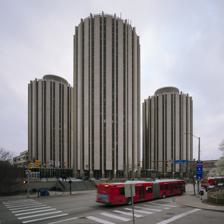
Building: Litchfield Towers
Country: United States of America
Year built: 1963
Complex of residence halls at the University of Pittsburgh's main campus Litchfield Towers From left to right, Towers A, B, and C Former names Tower Residence Halls Alternative names the Towers General information Architectural style International Style Location Oakland neighborhood Town or city Pittsburgh Country United States Coordinates 40°26′33″N 79°57′25″W / 40.442542°N 79.957064°W / 40.442542; -79.957064 Current tenants ~1,850 students Cost $14 million Owner University of Pittsburgh Height From lobby to roof: Tower A 198.3 feet (60.4 m) Tower B 224.4 feet (68.4 m) Tower C 171 feet (52 m) Design and construction Architect(s) Dahlen Klahre Ritchey Architecture firm Deeter & Ritchey Litchfield Towers, commonly referred to on campus as "Towers", is a complex of residence halls at the University of Pittsburgh 's main campus in the Oakland neighborhood of Pittsburgh, Pennsylvania , United States. Litchfield Towers is both the largest and tallest residence hall at the University of Pittsburgh, housing approximately 1,850 students. Designed by the architectural firm of Deeter & Ritchey, the complex was completed in 1963 and was named for former chancellor Edward Litchfield following his death in an airplane crash in 1968. The complex consists of three towers, which during construction were designated A, B, and C in the architectural plans . The names stuck after the towers were completed, and the towers are still so named today. Towers A, B, and C house mostly first-year freshmen . The towers are all of different heights, and differ slightly in their living accommodations. Tower B is the tallest of the three, at 22 stories. Tower A is 19 stories tall, and Tower C is 16 stories in height. Rooms in Towers A and B are the same size, roughly 17 ft (5.2 m) by 11 ft (3.4 m). These measurements are not exact, however, because the three towers are cylindrical in shape (although actually twenty-sided) and the rooms themselves are therefore somewhat trapezoidal. History Edward Litchfield The original proposal for the "unusual skyscraper dormitory" complex, designed by Dahlen Ritchey of the architectural firm of Deeter & Ritchey, was unveiled in June, 1960 and called for three towers to contain living quarters with unobstructed views for 1,868 male students. The towers were preliminarily designated as A, B, and C, with undergraduates to occupy tower A and B and graduate students tower C.  The towers would rise from a three-story base that included a dining room accommodating 14,000 students, serving men from the towers and women from the nearby Schenley Quadrangle residences, as well a parking garage in its bottom level. Construction was initially delayed a year due to perceived high expense, but the dormitories opened in September, 1963 at a cost of $14 million with initially 1,150 residents filling approximately two-thirds of the spaces. The reference to the three towers as A, B, and C, which originated in their designs, remains to this day, although from their inception, the towers have been designated with unofficial nicknames reflecting the similarity of their shape to the canister packaging of the coinciding to the commercial cleansing products Ajax , Bab-O , and Comet . Due to the obscurity of Bab-O cleanser in more recent years, Tower B has often been referred to by the nicknames Bon Ami and Bounty . Collectively, the dorms were at first simply referred to by the university as the Tower Residence Halls. In 1971, the university formally named the complex Litchfield Towers in honor of Edward Litchfield who had served as Pitt's chancellor during their construction and subsequently died in a tragic 1968 airplane crash. Towers A and B Tower A (right) and Tower B (left) Towers A and B are very similar to each other. All rooms in both towers are doubles, meaning that two people share each room. There is a lounge the size of three dorm rooms every third floor, containing a large television and several couches and tables for studying. Communal and university-sponsored events frequently take place in the various lounges throughout the towers. Every floor shares a communal bathroom, with several shower and restroom stalls. Each floor has twenty rooms, except for the lounge floors, which only have seventeen. Each floor's resident assistant lives alone in their respective room, meaning each floor houses 39 people. On the ground floor of Tower A there is a small fitness center containing treadmills , ellipticals, bikes, and weight equipment. A fully functioning post office and all student mailboxes are located on the ground floor of Tower B. Due to the fact that both Towers A and B are exclusively residences for first year students, they are both designated as alcohol-free. Its distribution, sale, and consumption, is punished if discovered. Previously, there had been several specialized student communities in Litchfield Towers which are set aside by the university, although they have since moved to other on-campus housing spaces. Students Pursuing Academics and Careers in Engineering, commonly referred to as the "SPACE" floors, was located on floors 8 through 11 of Tower A until it was moved to Forbes Hall in 2011. The University Honors College first-year Living Learning Community was housed on floors 11 and 12 of Tower B prior to 2005, and then on floors 11 through 14 after 2005, and the University of Pittsburgh College of Business Administration Living Learning Community is located on floors 9 and 10 of Tower B. After the 2006–2007 school year, The University Honors College First-Year Honors Community was moved to Forbes Hall until 2011 when it moved to Sutherland Hall, while the College of Business Administration Living Learning Community was moved directly to Sutherland Hall in 2007. Tower C Tower C, Floors 3–16 Tower C is different from Towers A and B in several ways, but primarily in the fact that its rooms are single occupancy. The rooms are 2/3 the size of rooms in Towers A and B, and like Tower A and Tower B, every third floor has a lounge containing a television, couches, and tables for extra study. In addition, each floor has 30 rooms, except floors containing a lounge, which have 27. The ROTC Living Learning Community is located in Tower C. Up until 2010–11, Tower C was open to students of any year, however it now houses primarily first-year students. Student services As the largest dormitory on the University of Pittsburgh's campus, Litchfield Towers is home to several student services in order to accommodate its large population. Panther Central Panther Central is the center for most basic student services. Some of these services include issuing of student ID cards , replacement of lost ID cards, verifying residential status for students with forgotten ID cards, dispensing of general information, placing maintenance requests for rooms, and other such services. Dining services Pedestrian bridge connecting to the Towers' lobby from the Barco Law Building (left), David Lawrence Hall (right) and Posvar Hall . Tower A is seen center. Until the 2007 academic year, the ground floor of the Litchfield towers complex housed two University dining facilities, both run by the French food service conglomerate Sodexo . "The Marketplace" (formerly known as C-Side) was an all-you-can-eat buffet serving traditional foods such as pastas and salad. The menu changed throughout the day, starting with breakfast foods such as waffles and cereal and ending with dinner dishes such as lasagna. The other, "Eddie's", was structured more like a food court, with several stand-alone food shops serving such foods as sandwiches, chicken, and hamburgers. Eddie's also contained a small grocery store mainly selling snack foods and pre-packaged dinners. The grocery store offered a small selection of kosher foods. The small shop in the lobby of Towers, "Common Grounds", which sells coffee, juice, bagels, and various other baked goods still remains. For the fall of 2007, the Litchfield Tower dining facilities were completely remodeled.  The newly renovated dining hall has been named "Market Central", and contains six new all-you-can-eat venues and two takeout areas ("Market-To-Go" and "Quick Zone"). Often referred to as just "Market" by campus residents, Market Central's venues offer a great deal of variety. The Flying S-T-A-R Diner, for example, offers around-the-clock breakfast while Magellan's serves up food from around the world such as eggrolls and other ethnic specialties. Upon entering, students present their campus IDs to gain access to all six venues for their entire duration in the facility. Meal passes or dining dollars can be used for admittance. In 2013, renovations to Market Central included doubling the size of the Quick Zone and the addition of "Towers Treats" ice cream and dessert booth. Security Forbes Avenue entrance to the Litchfield Towers lobby during the 2009 orientation week . Although Panther Central, the Towers Lobby which connects all three towers, and the dining services located on the ground floor are accessible to everyone, only residents are allowed in the individual towers and must present their student ID card to a 24-hour security guard to gain entrance. Visitors to any of the Towers must be signed in by a resident of the Tower, and must present either their student ID card if they are a student or a valid form of photographic identification if they are not. Guests signed in by residents must be signed out and leave the Tower by 2:00 AM. If not, an overnight stay request must be completed, of which a student can only file a certain number each academic semester. No resident is permitted to sign in more than three people at one time. During the designated moving-in/moving-out periods at the beginning and end of semesters, the elevators in all three Towers can access the basement garage, allowing students and visitors the ability to travel freely between Towers. References Tower A (right) and Tower C (left)